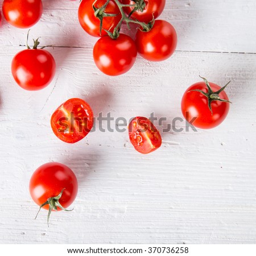
fresh cherry tomatoes on a wooden table , close - up .